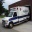
Label: ambulance